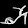
Label: Sandal